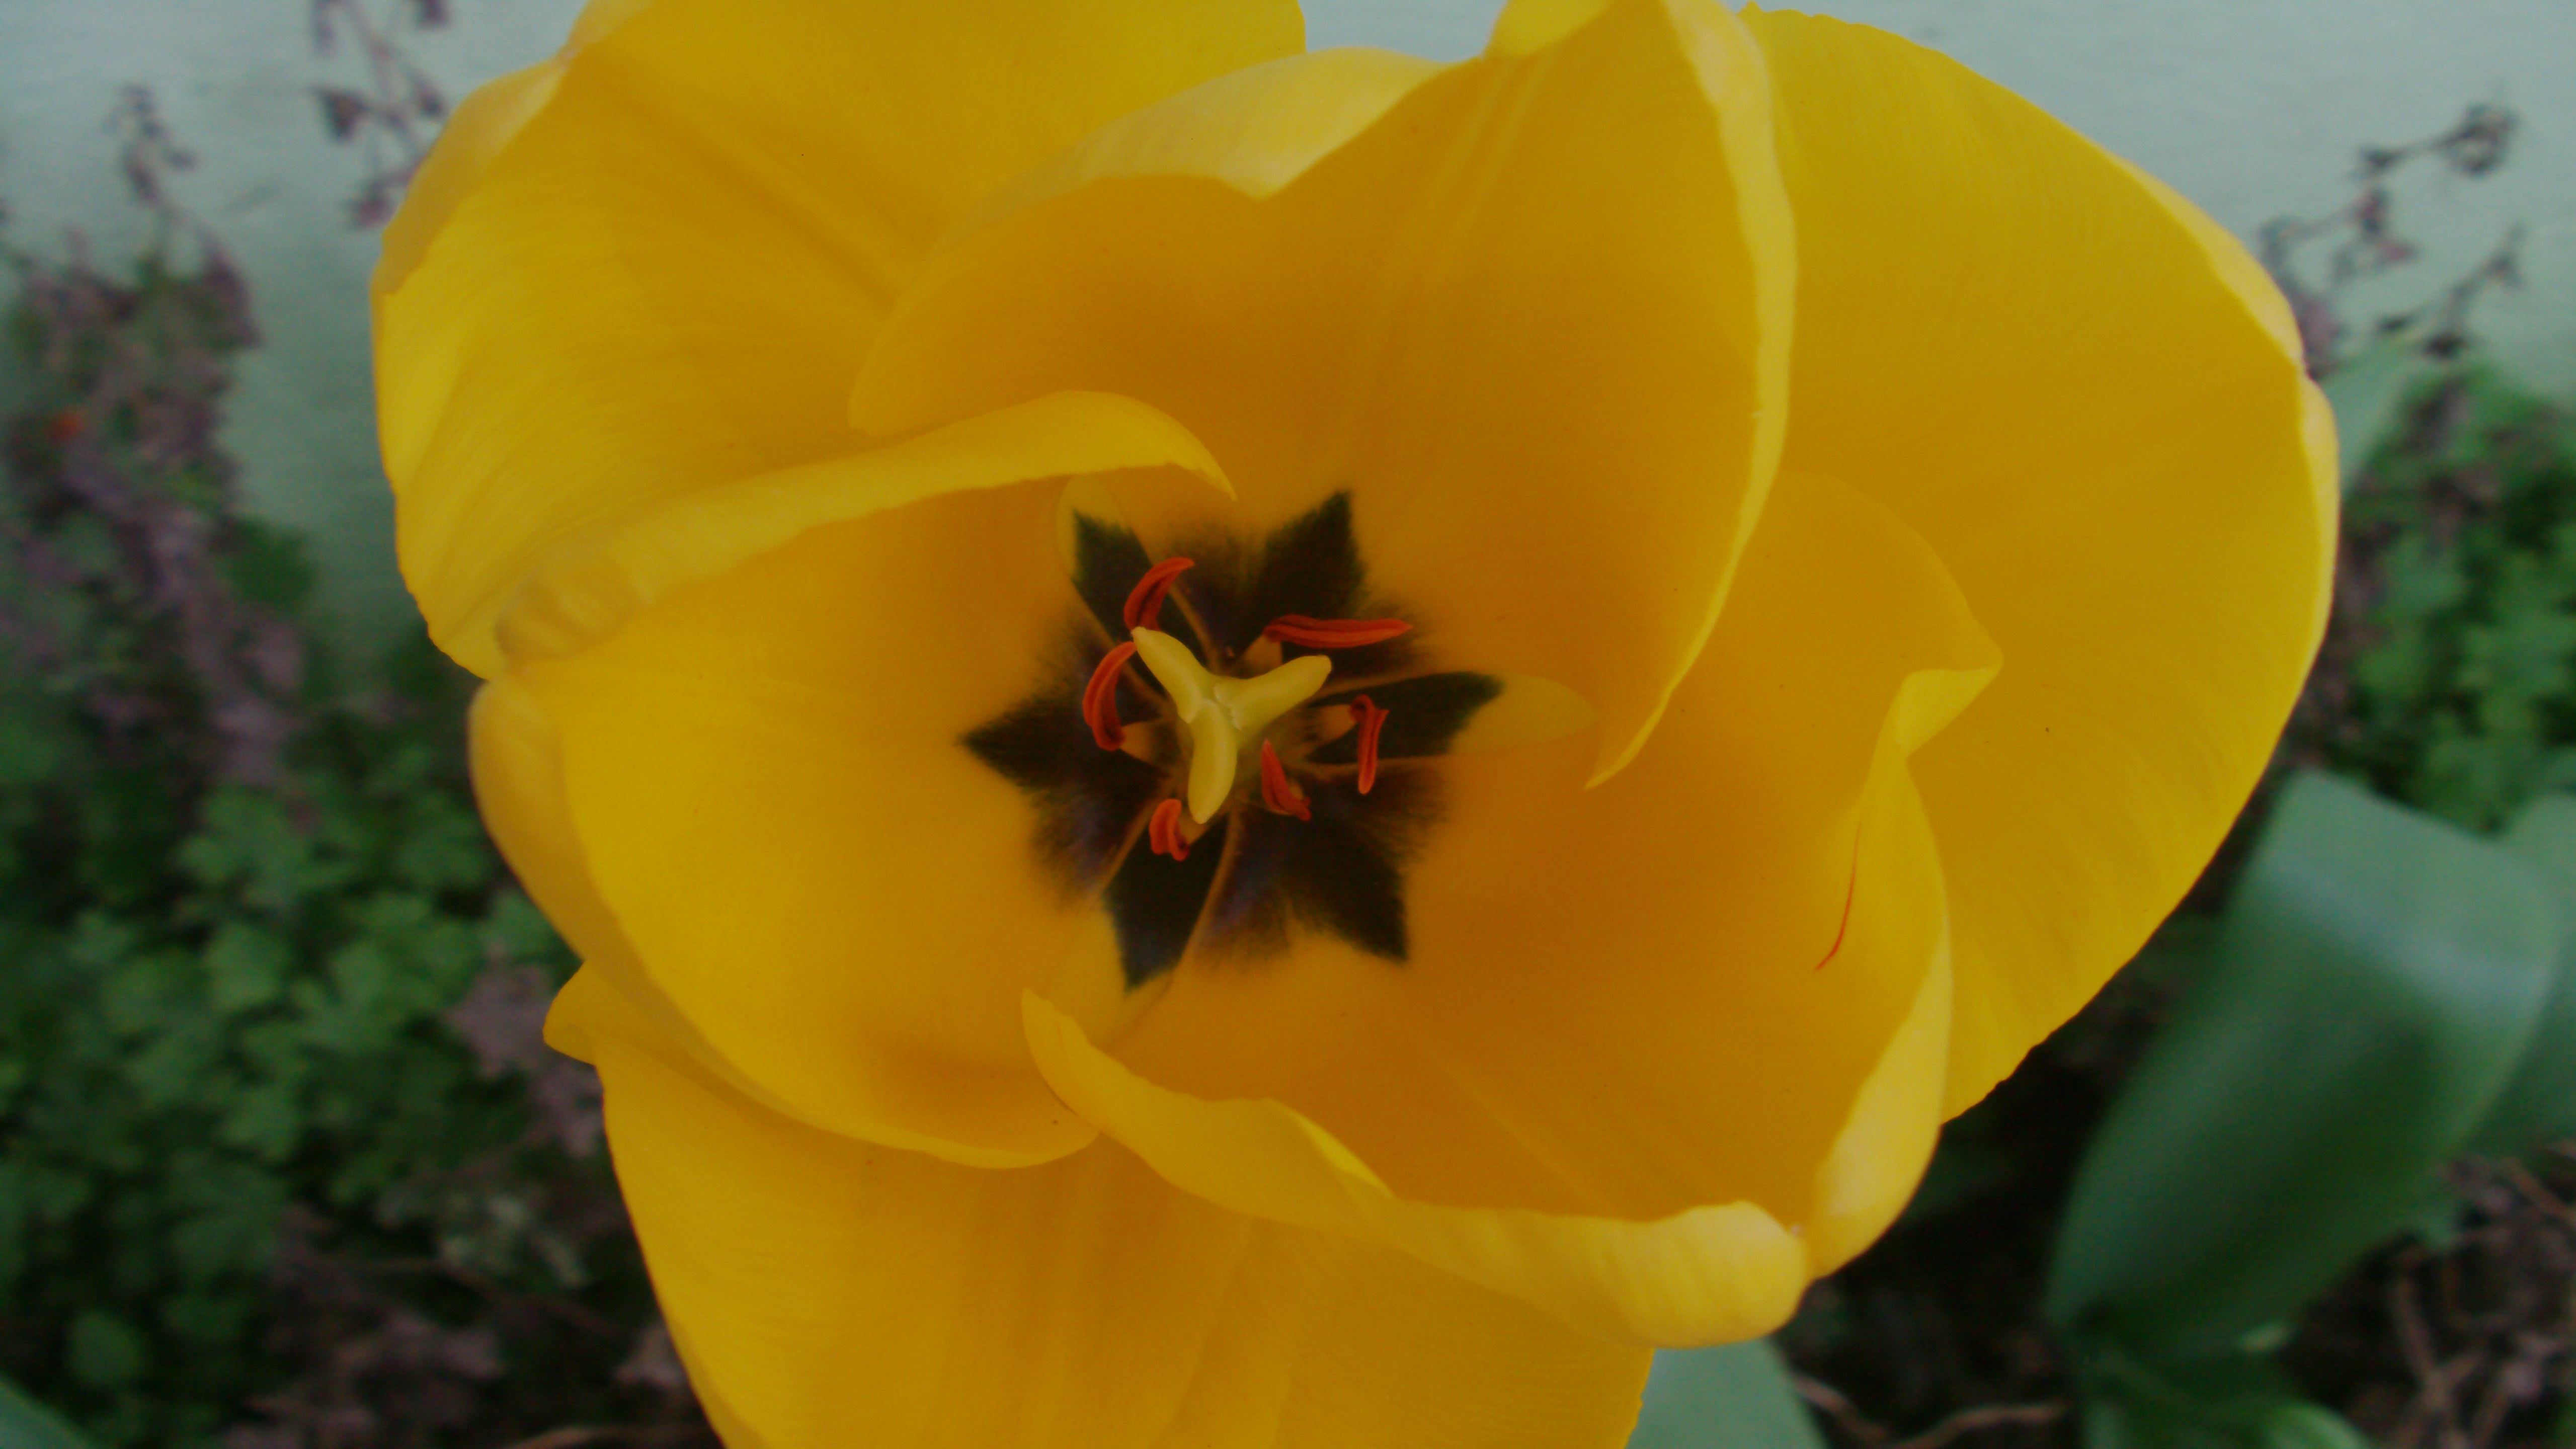
landscape, plant, air, flower, petal, tulip, orange, botany, yellow, flora, focus, macro photography, flowering plant, leech, plant stem, land plant